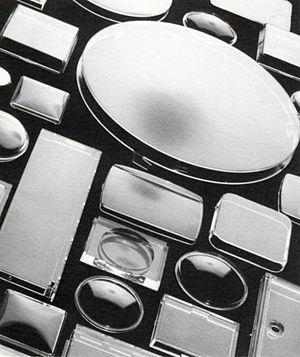
Verre de la montre Español: Cristal para reloj
Le verre de montre aussi appelé glace de montre, est la partie transparente qui à la fois permet d'en lire les indications et protège ses parties constituante. À ne pas confondre avec verre de montre : équipement de laboratoire.